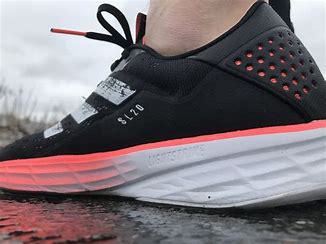
Brand: Adidas
Model: SL20